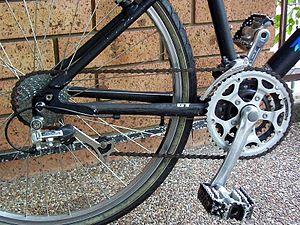
Une manivelle est un composant mécanique présentant une partie excentrée appelée maneton par lequel une force peut lui imprimer un mouvement de rotation autour de son axe.
Le pédalier est le composant qui convertit le mouvement alternatif des jambes en un mouvement de rotation qui sera transformé en mouvement linéaire transmis à la chaine qui à son tour fera tourner la roue arrière. Il est présent notamment sur les bicyclettes, ce qui en fait une mécanique répandue et populaire.